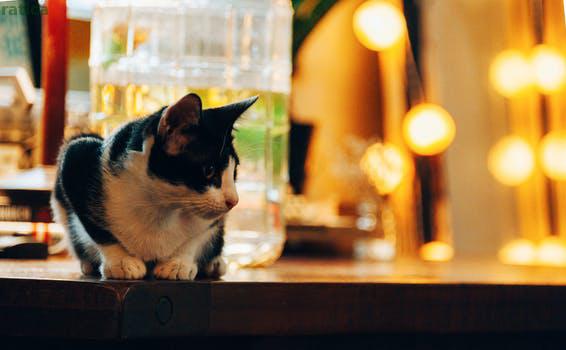
Label: Watermark